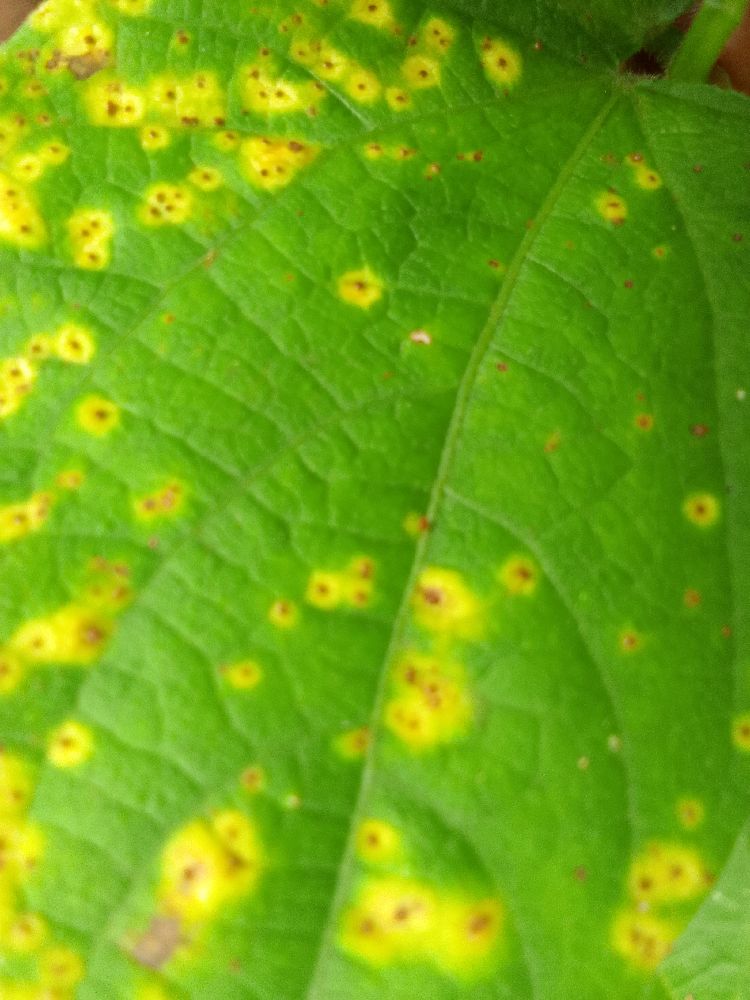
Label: rust